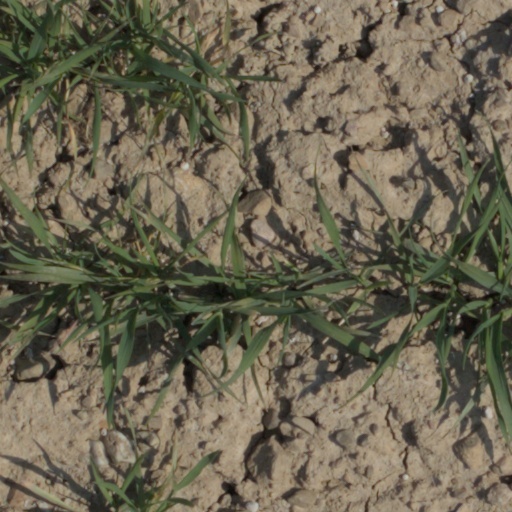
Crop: wheat